Invasión

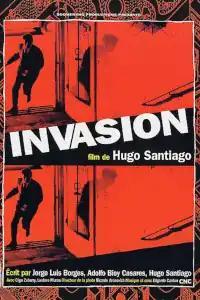
Theatrical release poster

Invasión is an Argentine science fiction mystery film released in 1969 and directed by Hugo Santiago and written by Santiago together with Jorge Luis Borges and Adolfo Bioy Casares. Widely regarded as an important cult film, its style is considered as intermediate between classic cinema and the French "nouvelle vague".